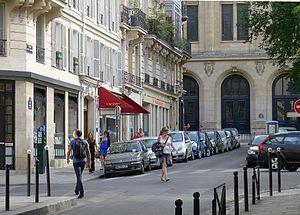
Place Paul-Painlevé - Paris V
La place Paul-Painlevé est une voie située entre le quartier de la Sorbonne du 5ᵉ arrondissement de Paris.